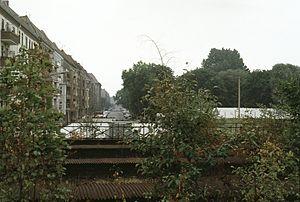
L'ancienne gare du Nord ou gare de marchandise Eberswalder Straße est une ancienne gare ferroviaire de marchandises de Berlin. Ouverte en 1877, elle est fermée en 1985. Elle était située dans le quartier de Prenzlauer Berg, près de Gesundbrunnen, à l'endroit de l'actuel Mauerpark.